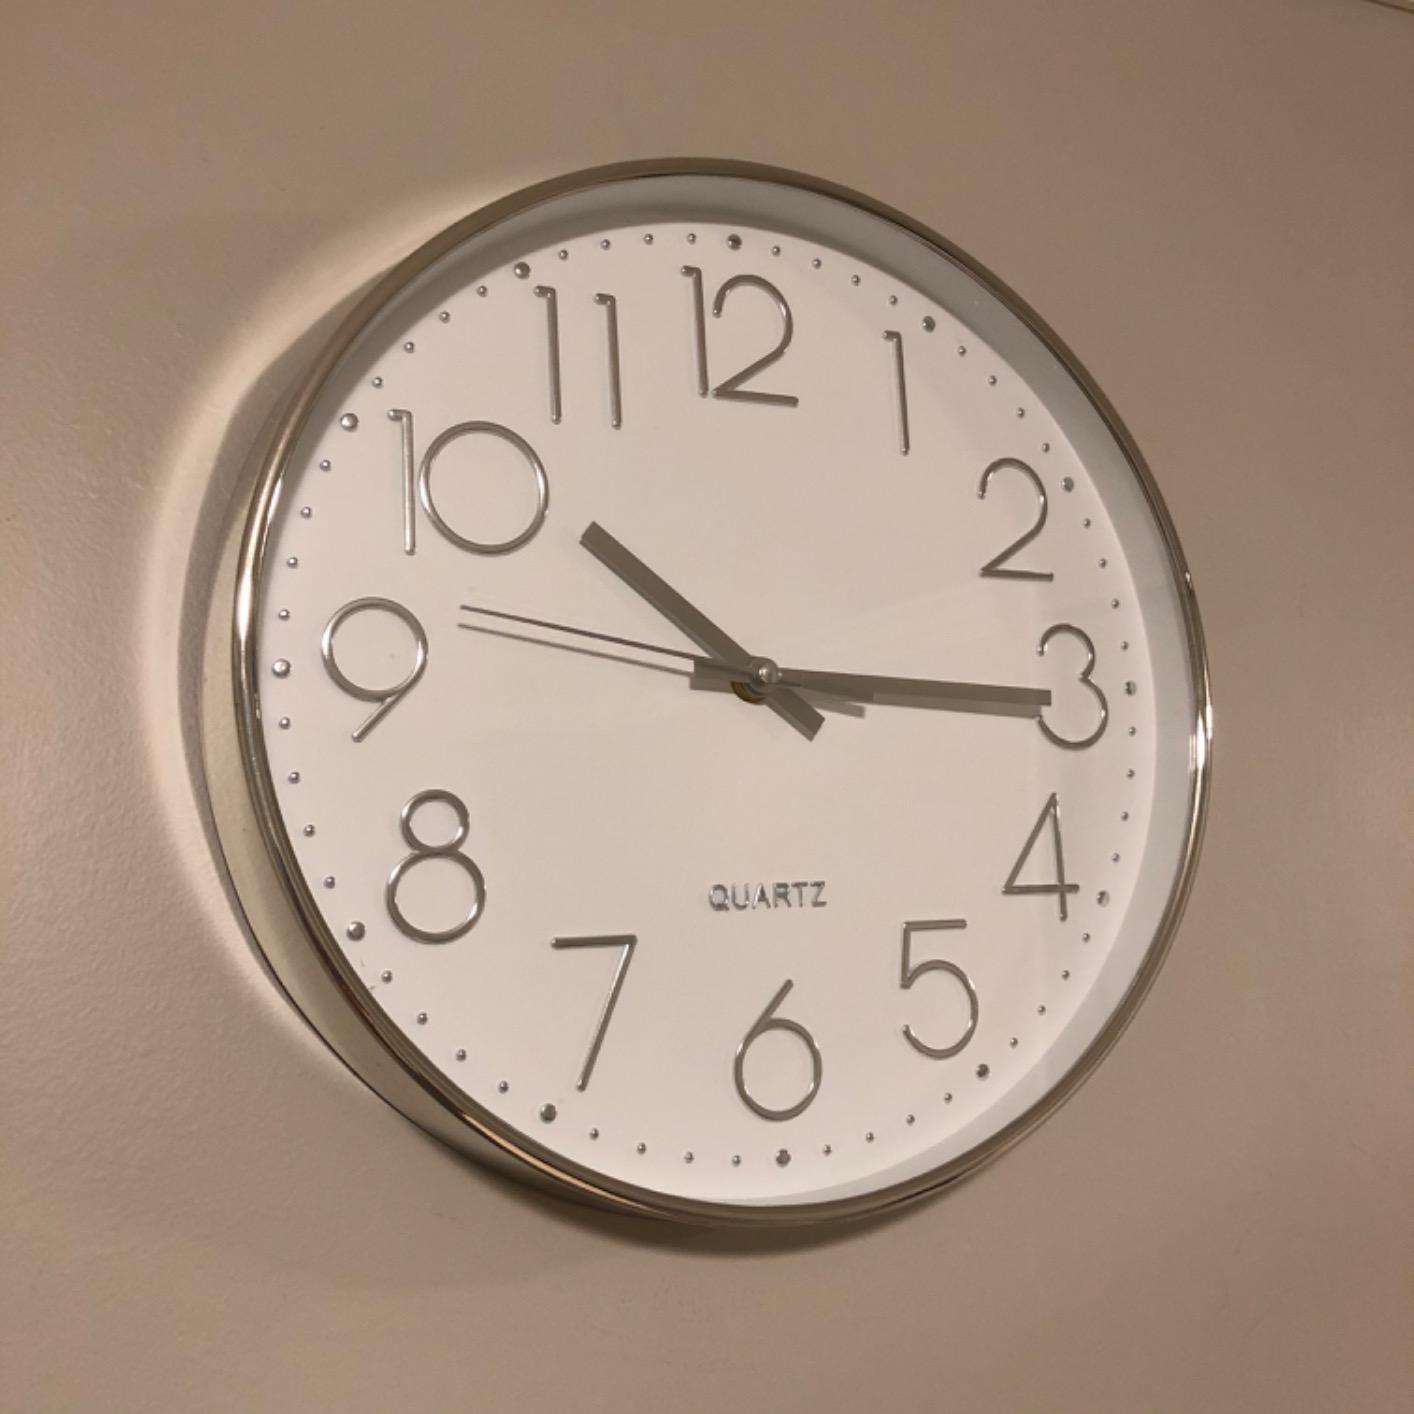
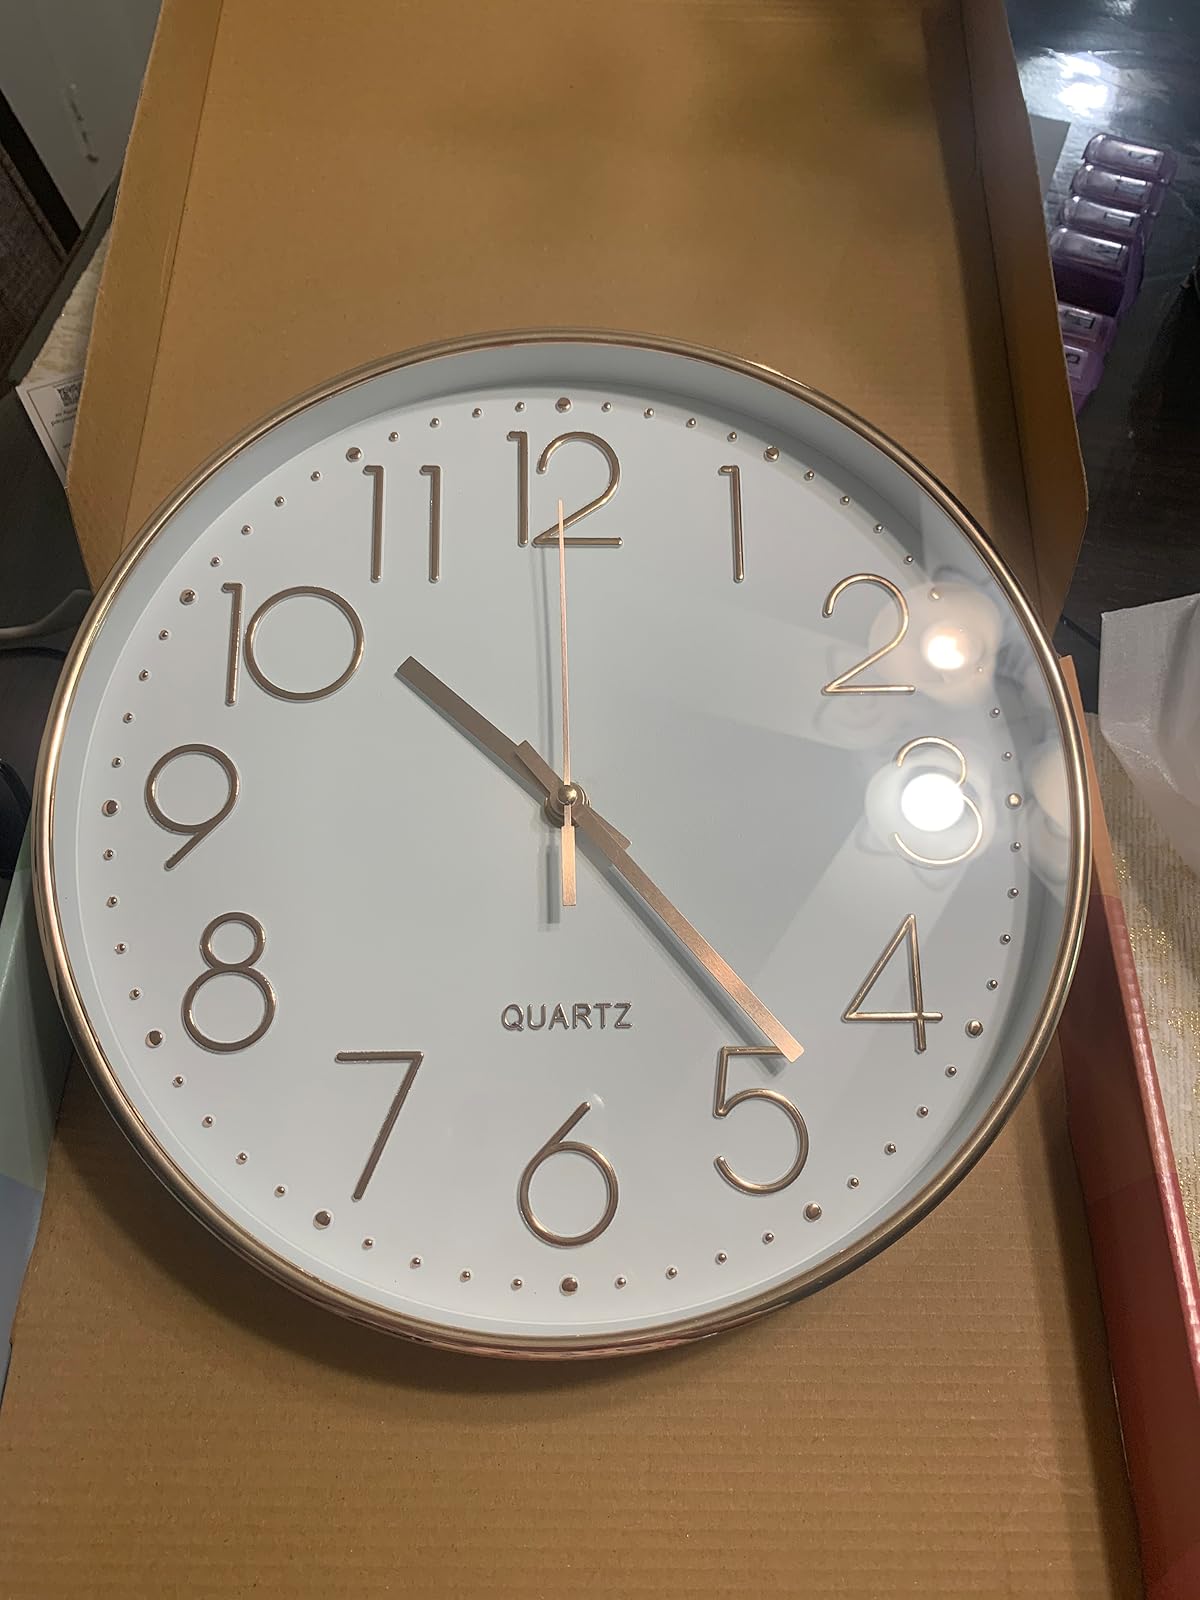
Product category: clock
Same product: no